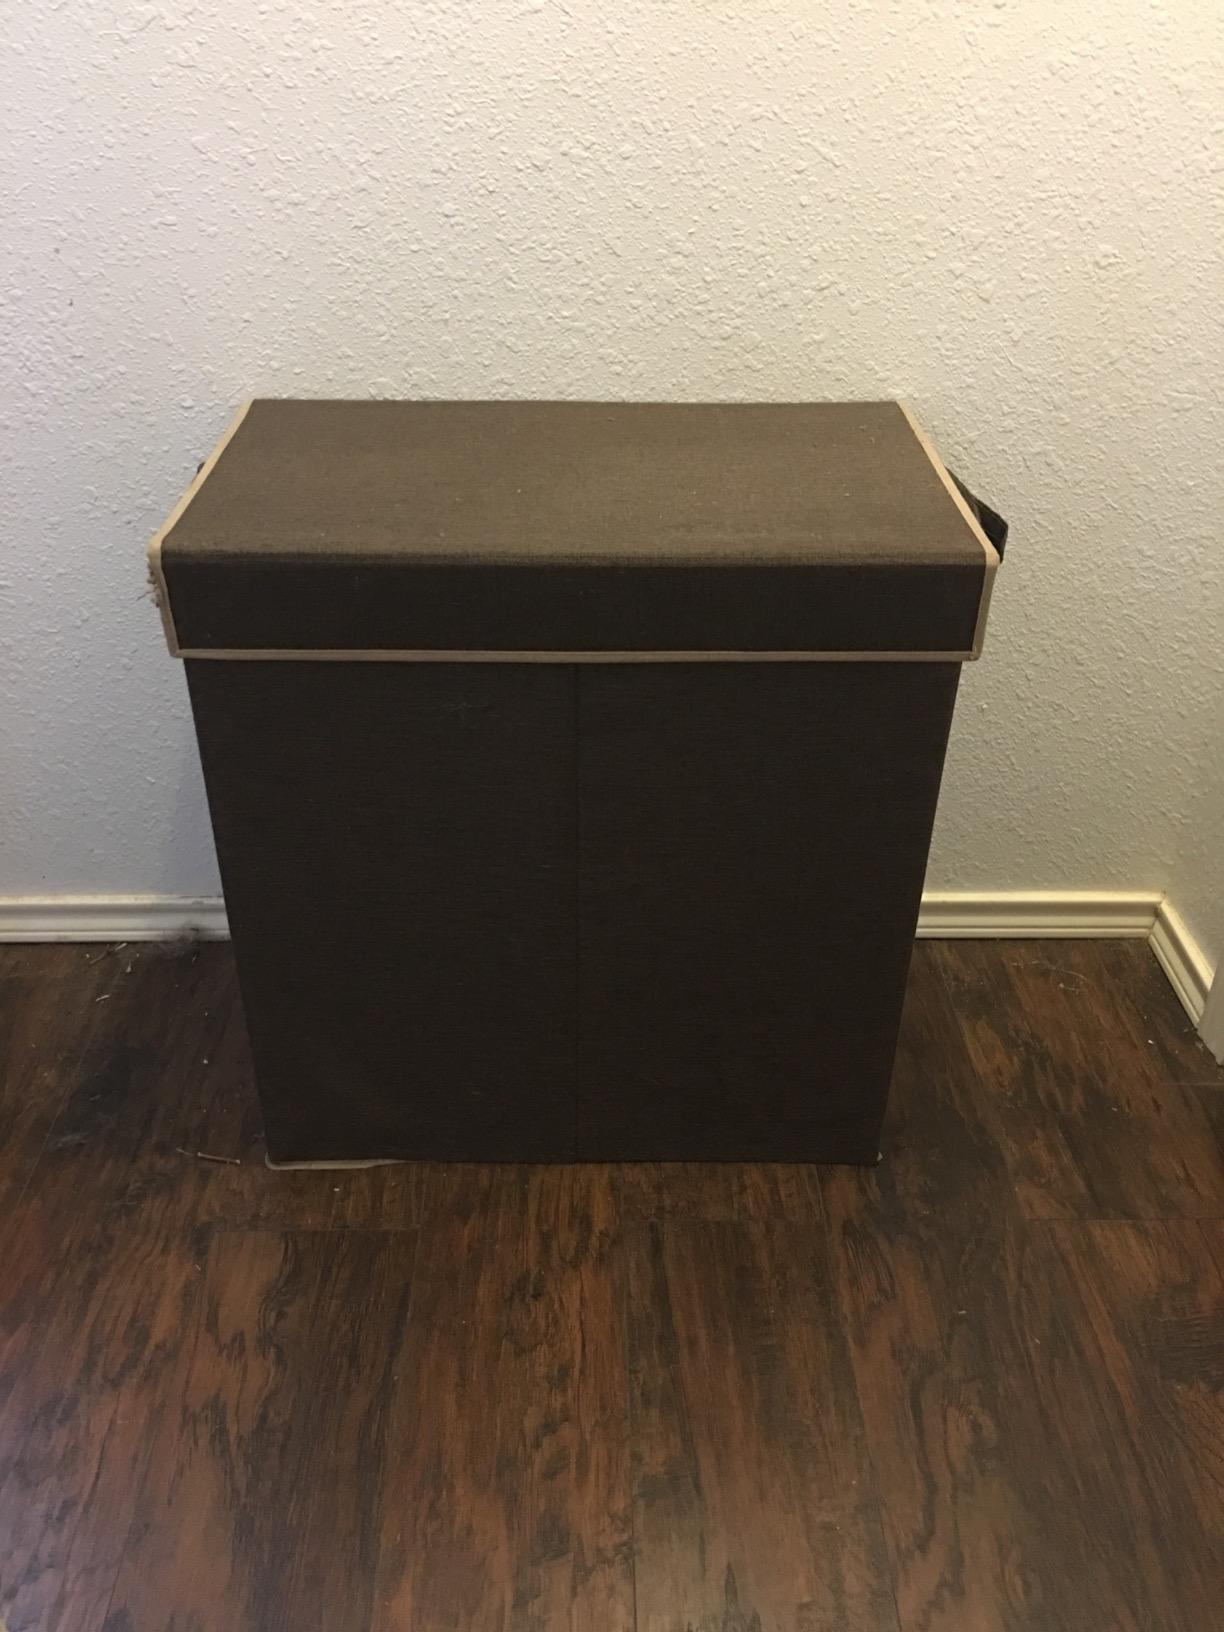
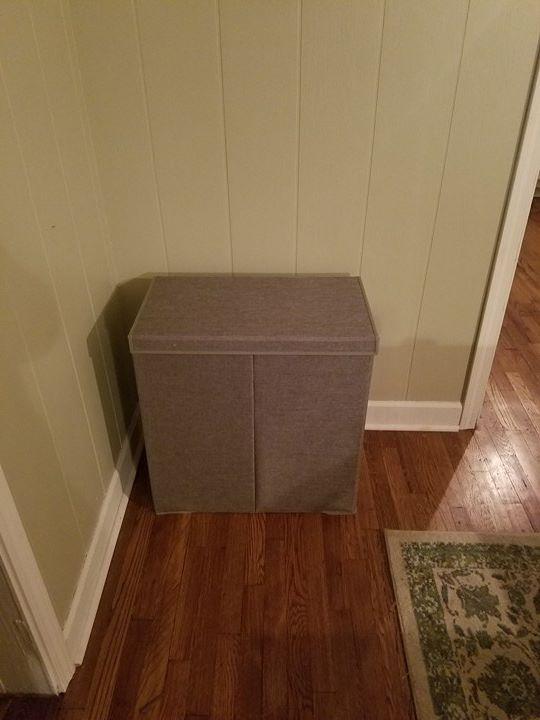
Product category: items_hamper
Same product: no